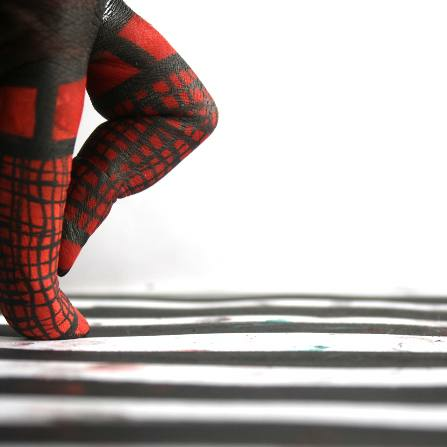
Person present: Yes